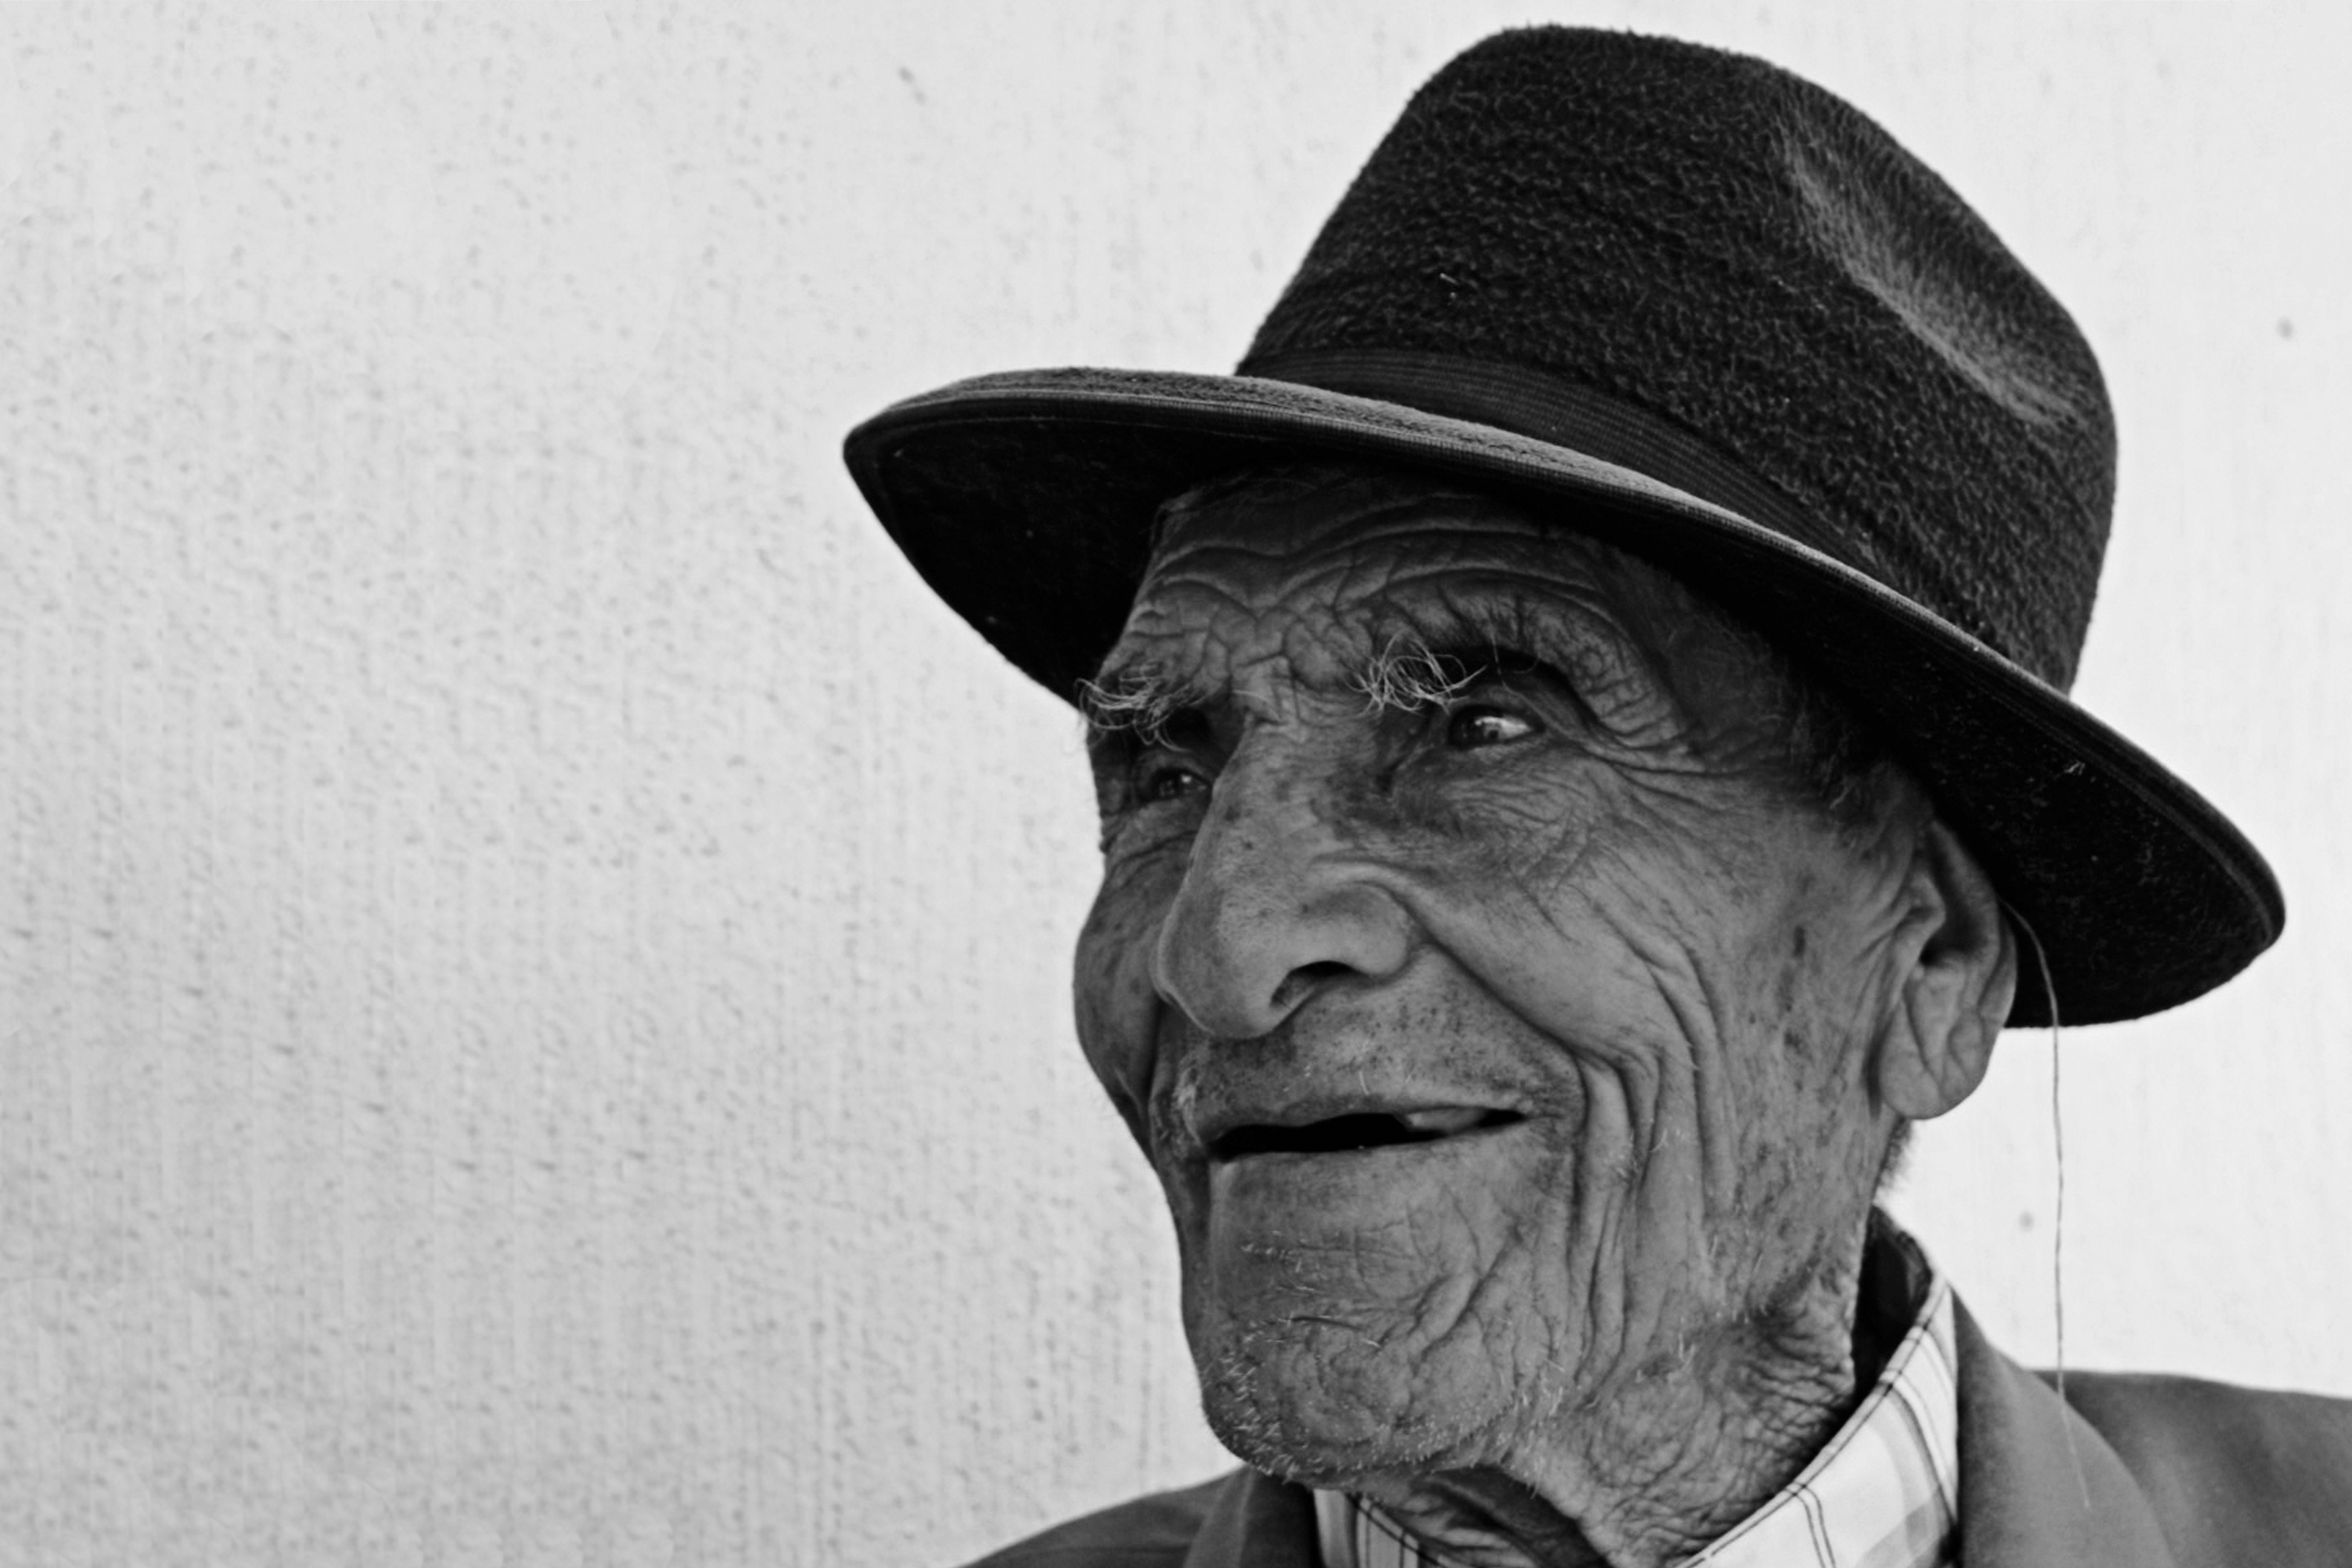
man, black and white, white, love, portrait, hat, clothing, black, monochrome, headgear, smiling, smile, elder, face, gentleman, happy, cap, head, moustache, joy, mr, monochrome photography, a hundred years, fashion accessory